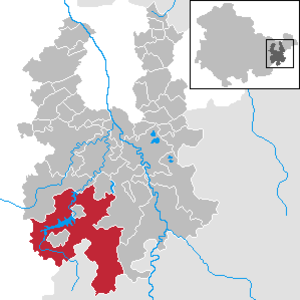
Zeulenroda-Triebes
Kort
Zeulenroda-Triebes er en by i Landkreis Greiz i delstaten Thüringen i Tyskland med 18.000 indbyggere. Den ligger syd for Gera.